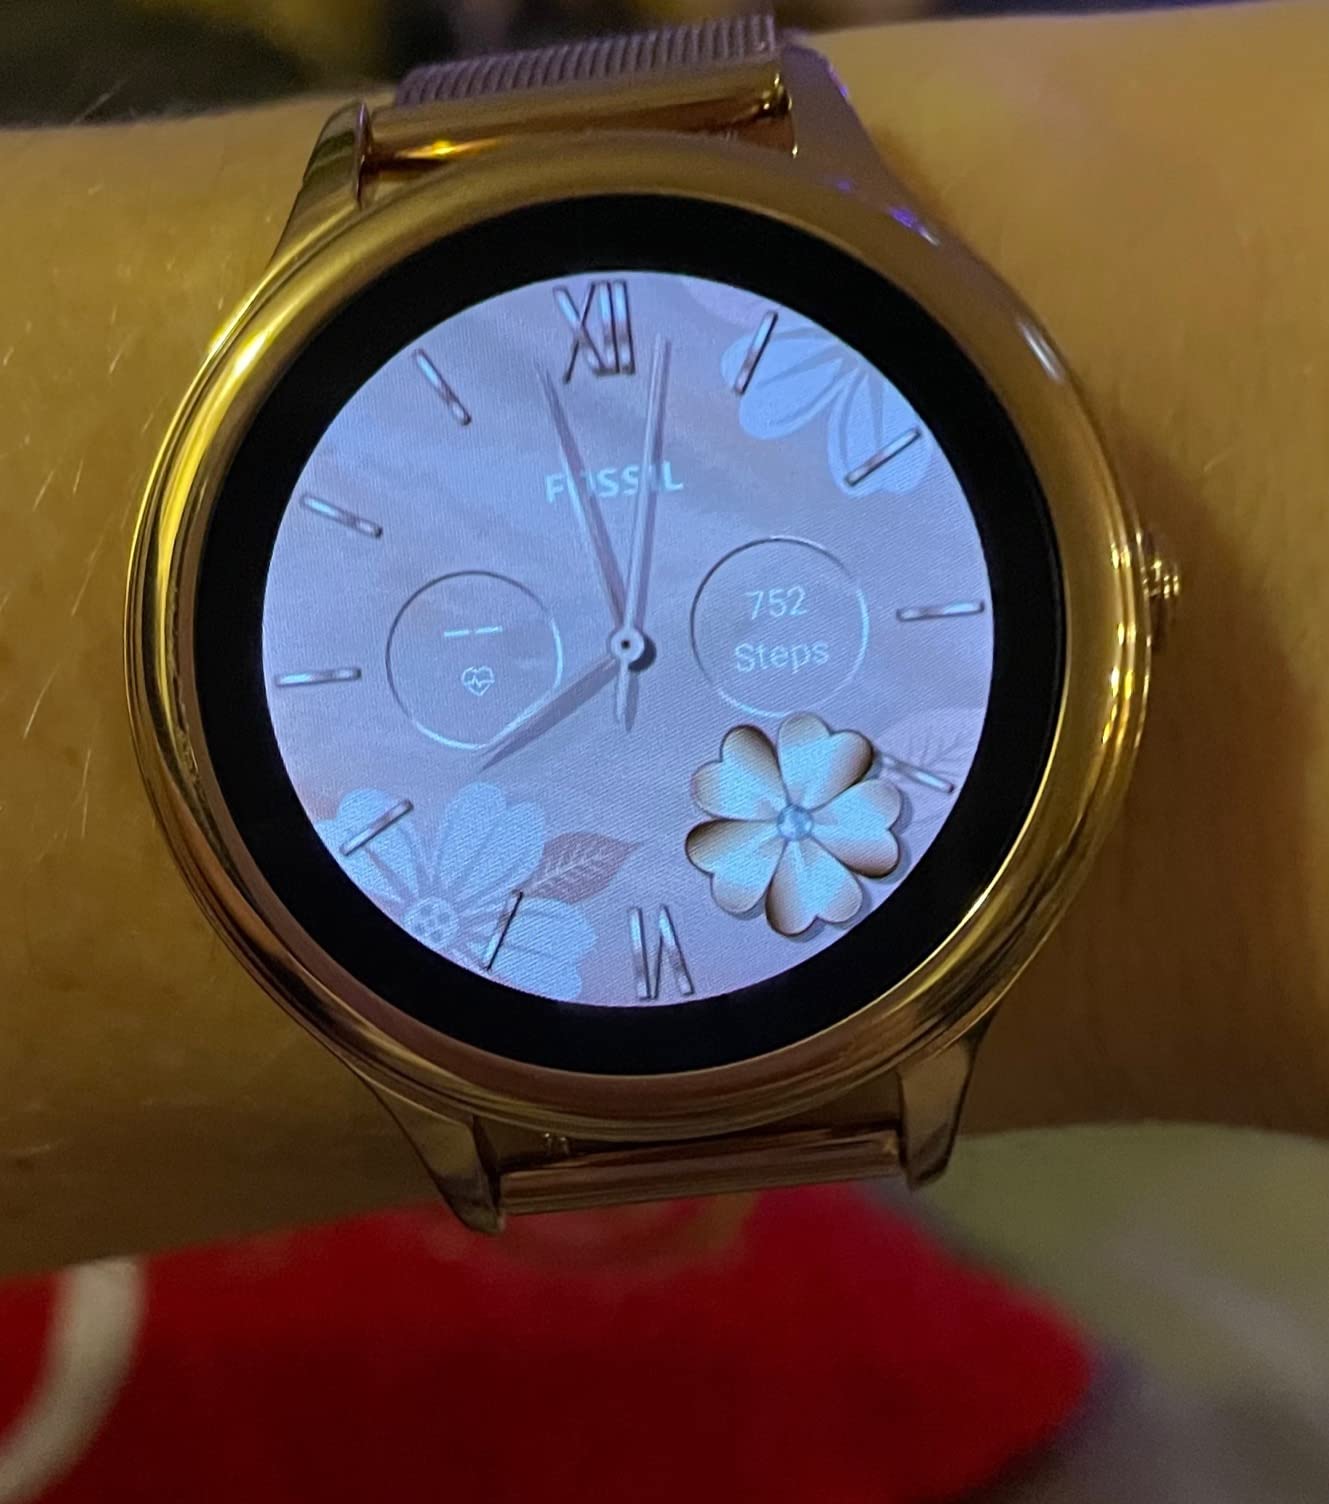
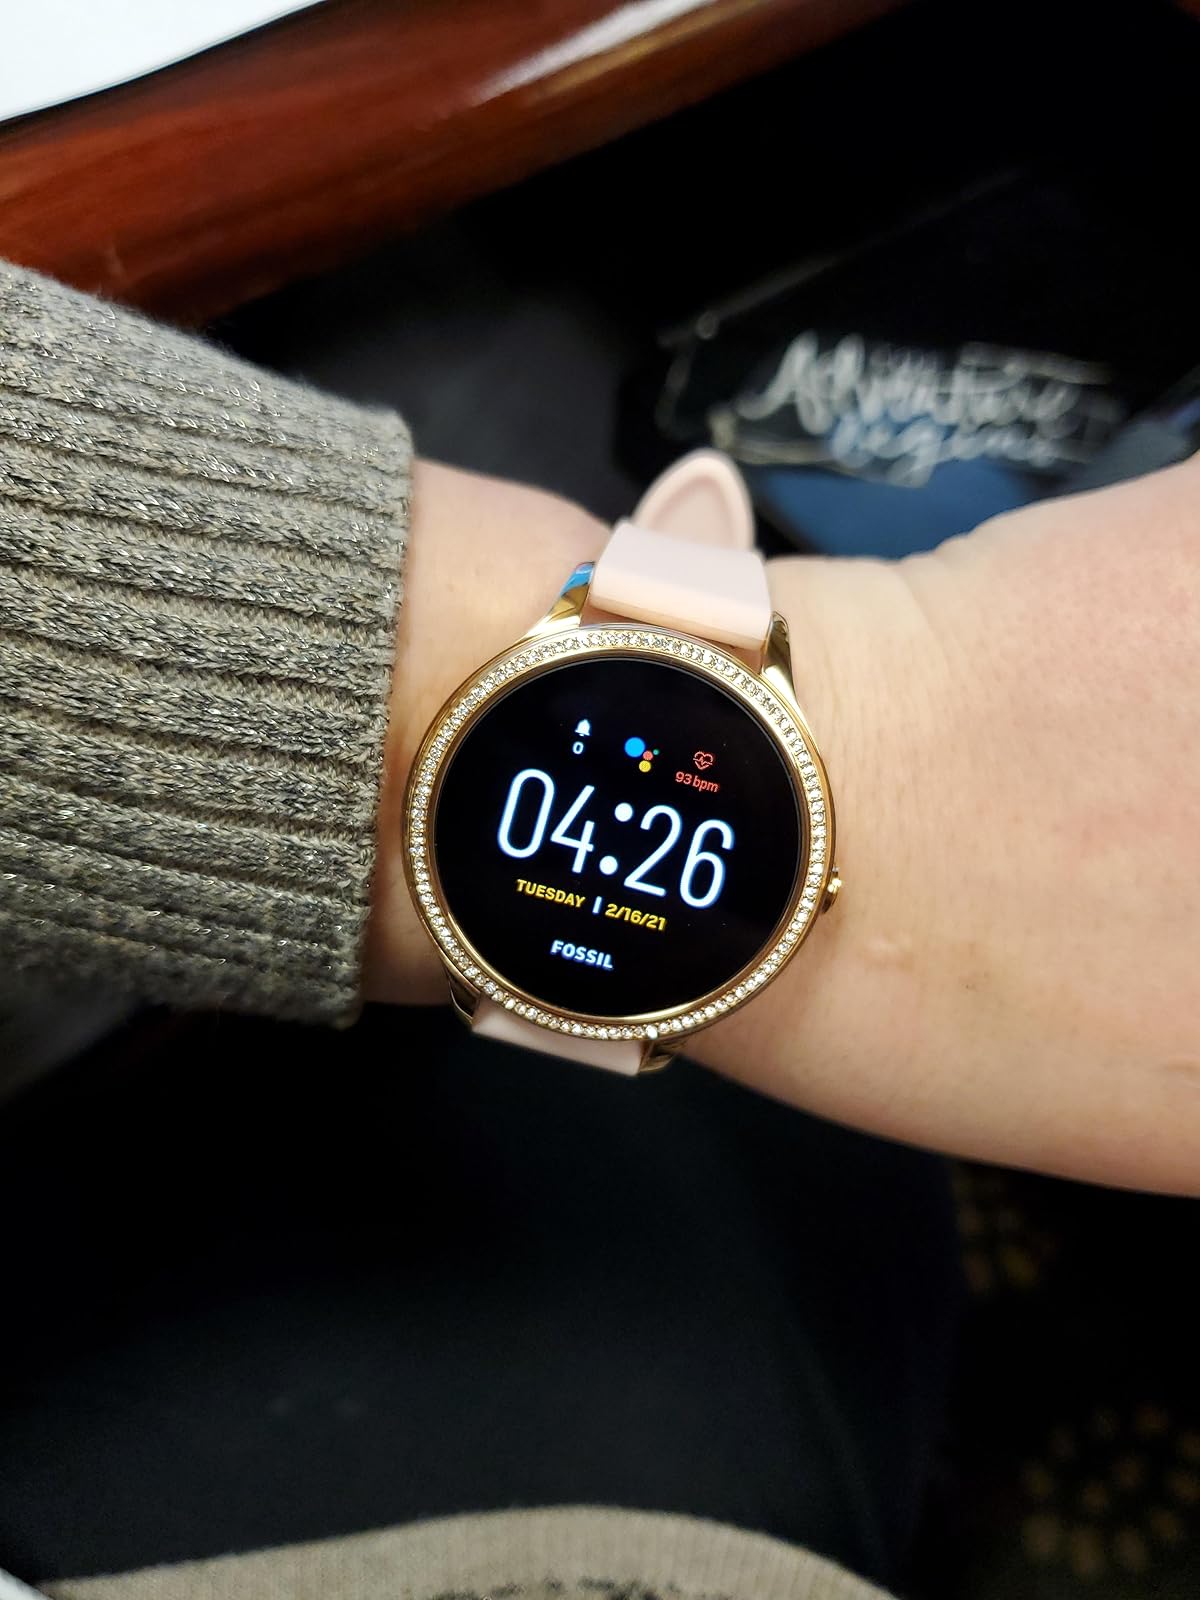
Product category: smartwatch
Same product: no